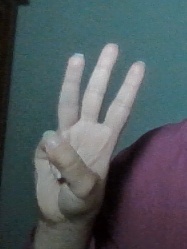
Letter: thaa